World ORT

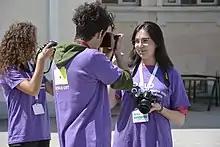
ORT students at a digital skills academy in Bulgaria, summer 2019

World ORT is a federation of autonomous ORT national organisations. In 2005 ORT's global budget exceeded US$250 million annually. As of 2016, its annual budget was US$62.7 million. ORT's current operations are in Israel, the former Soviet Union (including the Baltic States), Europe, Latin America, and South Africa. ORT also runs International Cooperation programs.